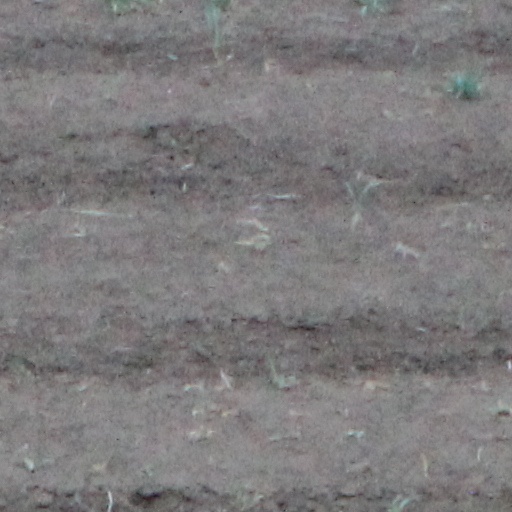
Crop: wheat